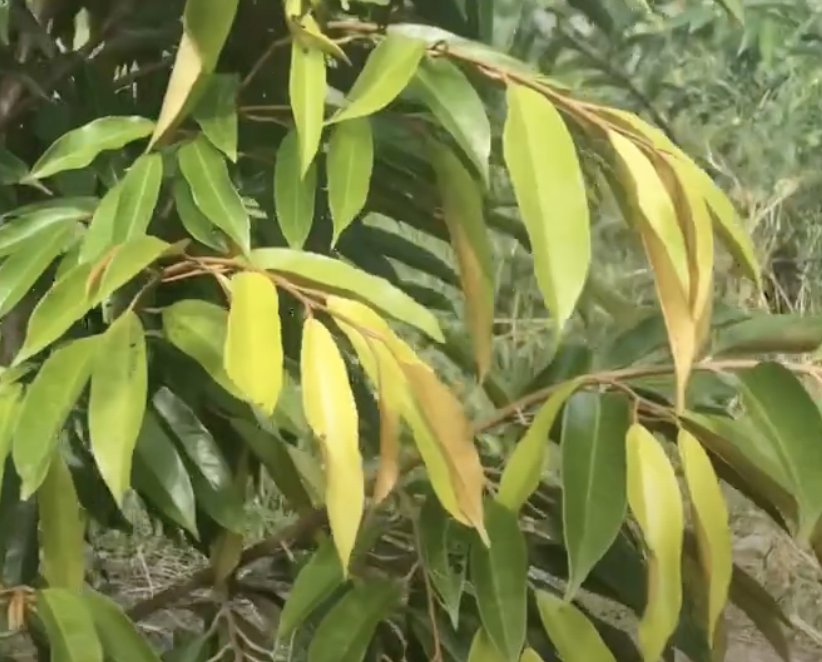
Label: yellow_leaf